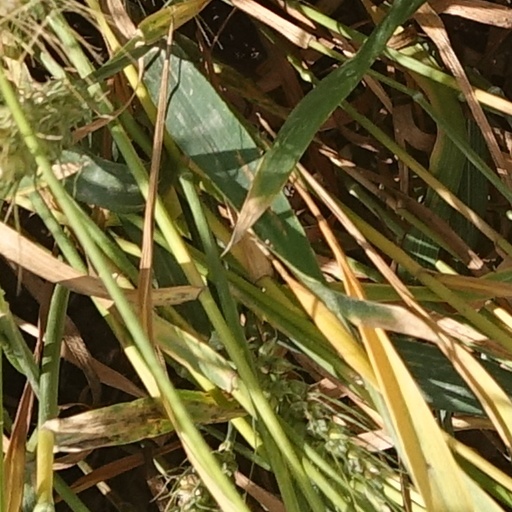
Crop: wheat